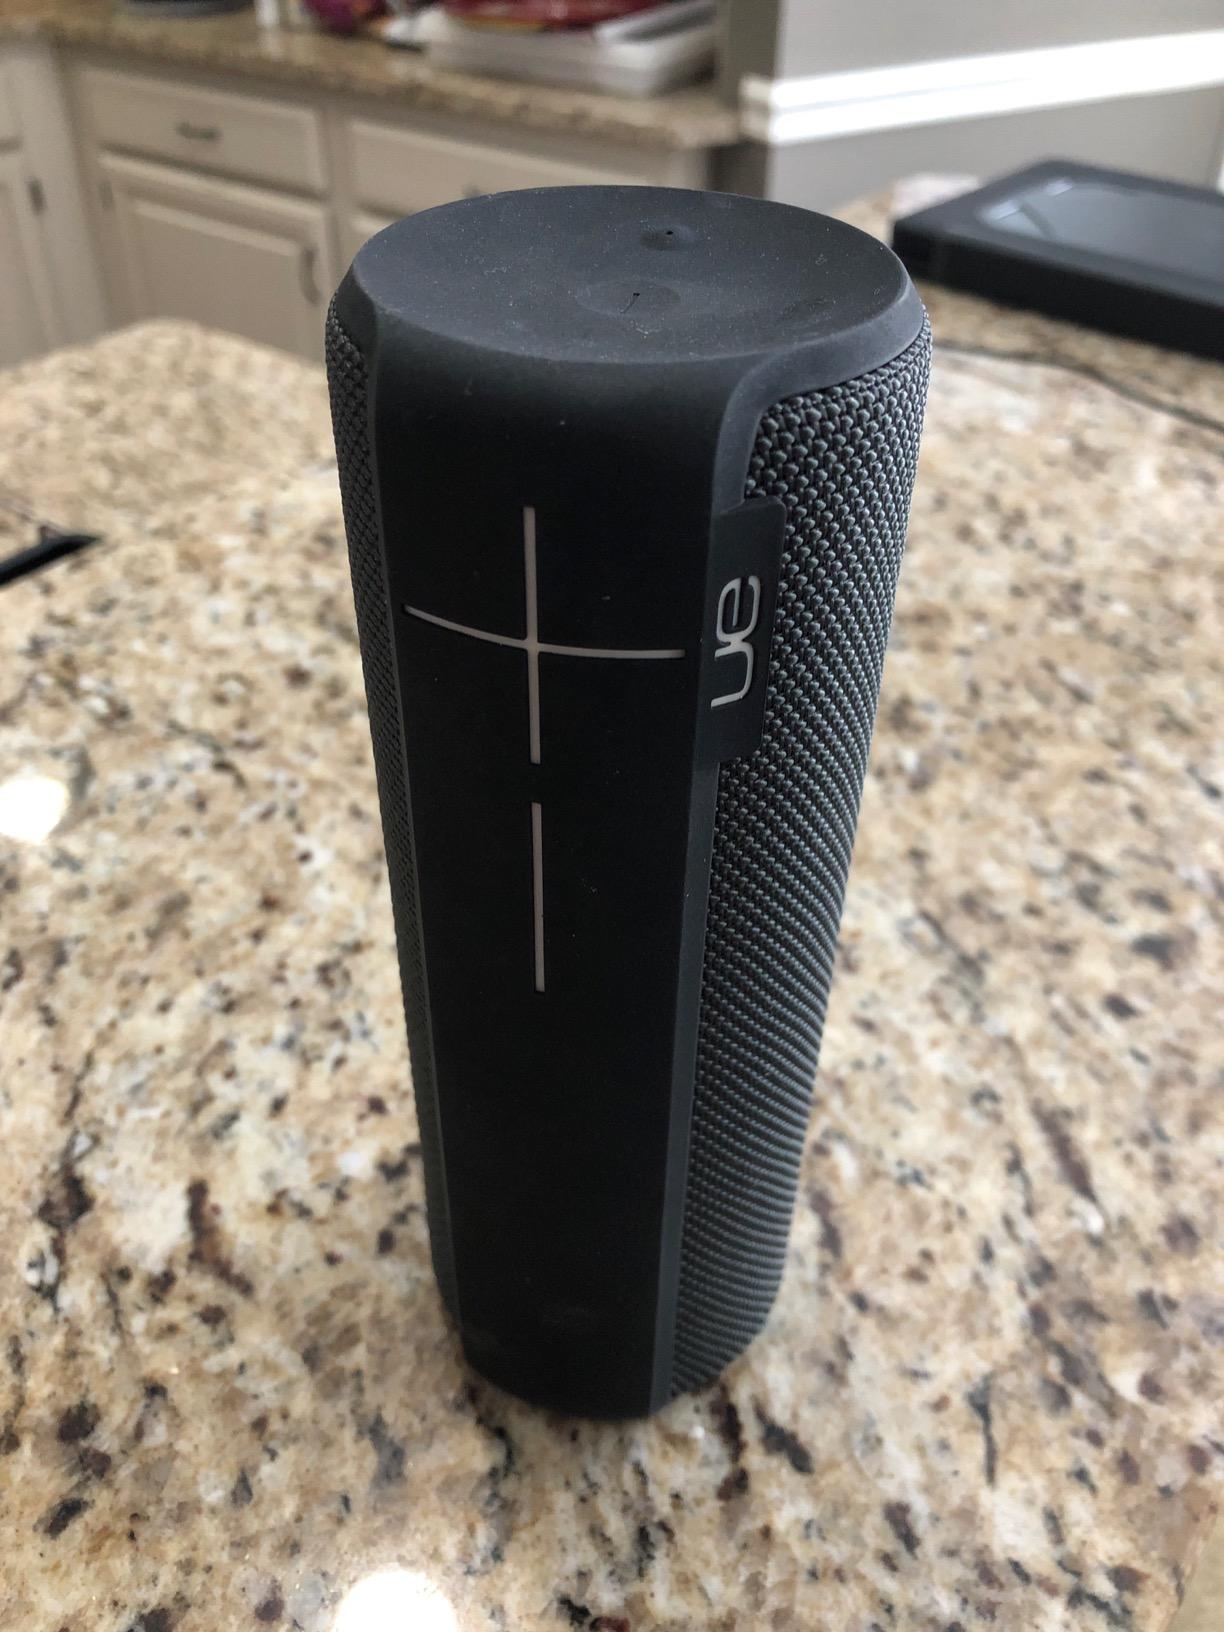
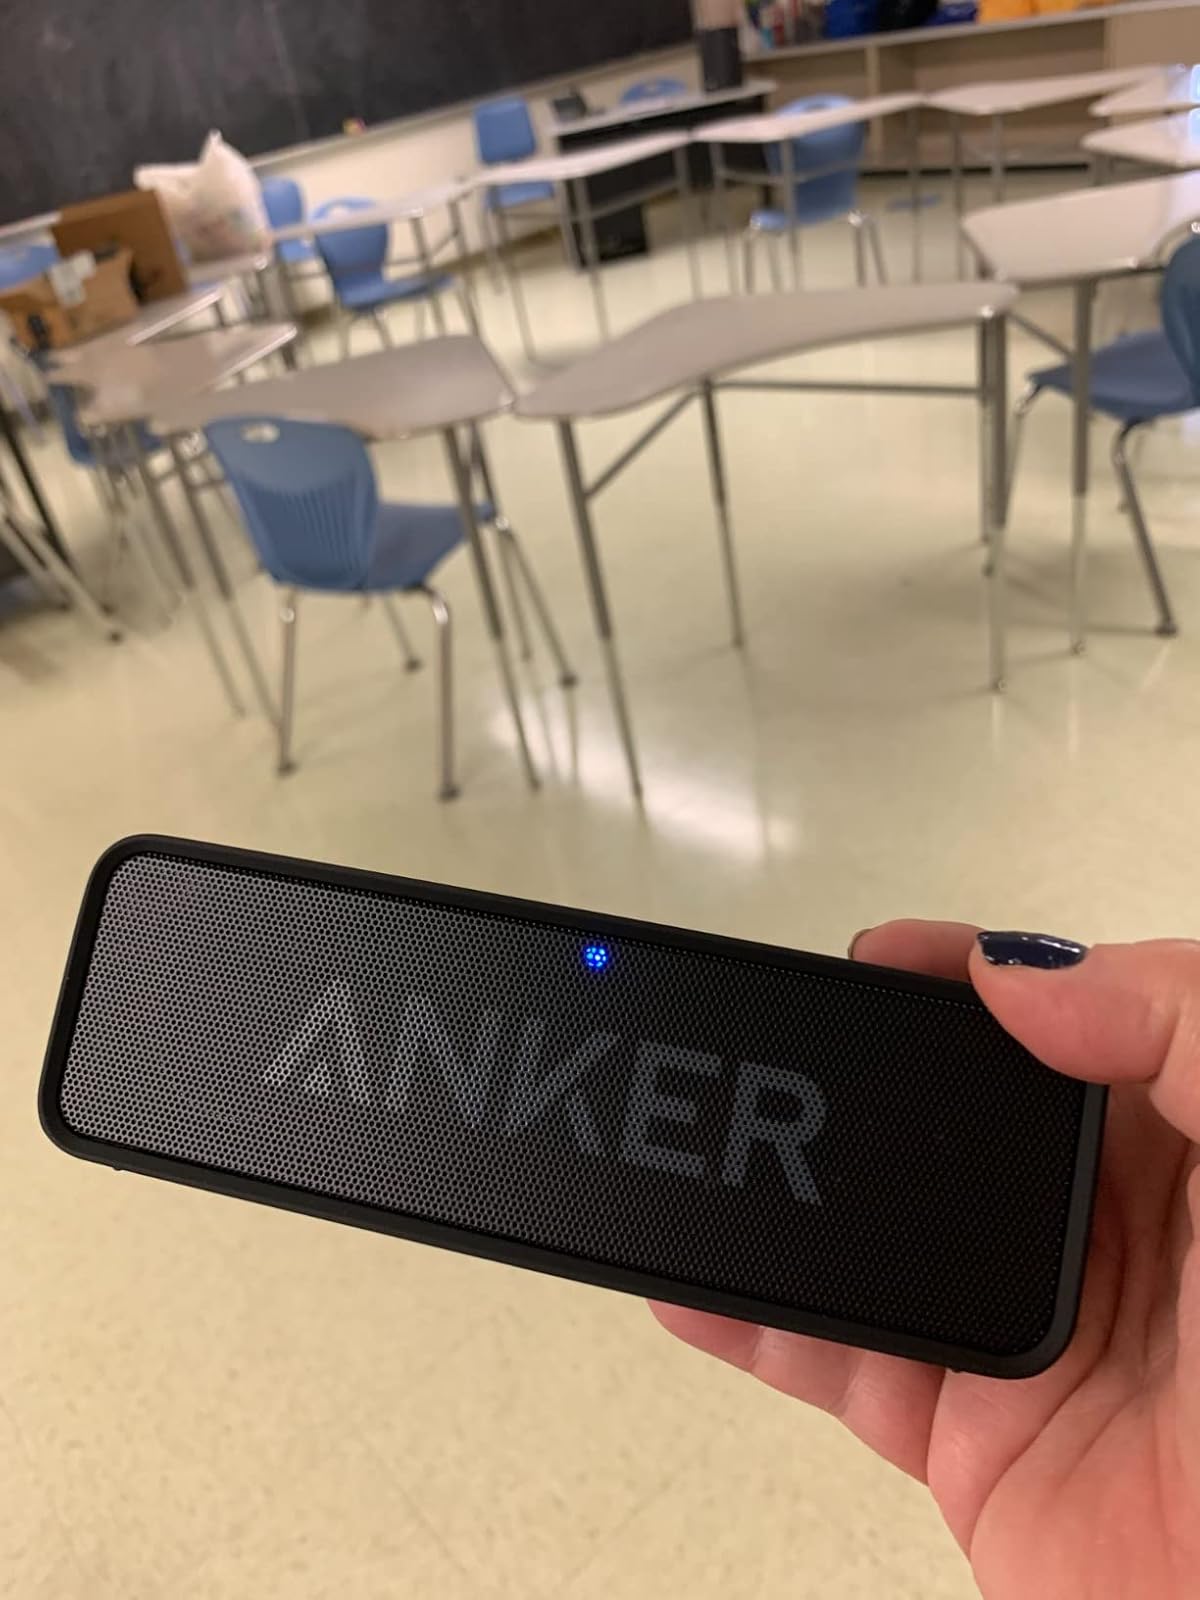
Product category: speaker
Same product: no